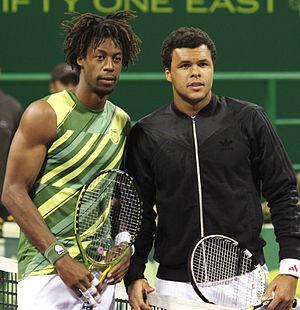
Jo-Wilfried Tsonga, né le 17 avril 1985 au Mans, est un joueur de tennis français, professionnel depuis 2004 et membre de l'équipe de France de Coupe Davis depuis 2008.